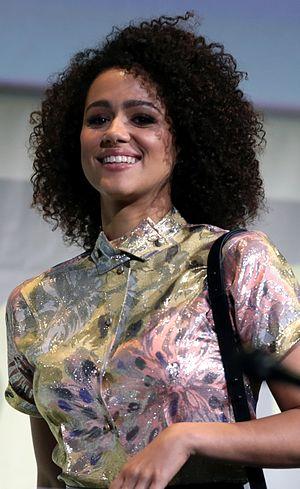
Cet article présente la liste des personnages de la série télévisée américaine Game of Thrones, adaptée des romans de fantasy médiévale écrits par George R. R. Martin. La série se déroule dans un univers fictif et narre les luttes de pouvoir pour le contrôle du Trône de fer sur les continents d'Essos et Westeros entre de nobles clans rivaux et leurs allégeances.
Un métis, au féminin : Une métisse, est une personne dont les parents ont des origines géographiques, culturelles, ou des caractéristiques phénotypiques différentes. Pour les scientifiques, tous les êtres humains sont le produit d'un mélange génétique de même nature.